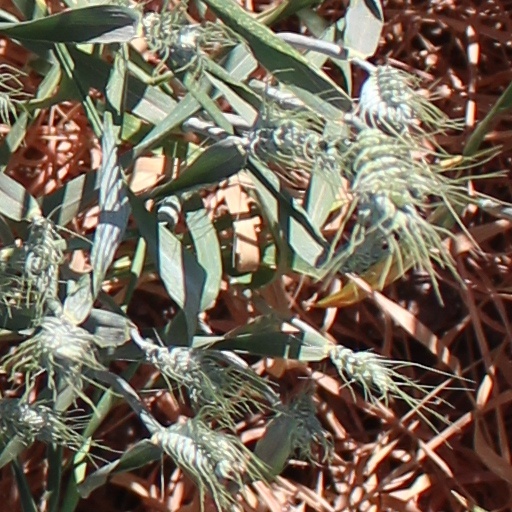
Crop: wheat